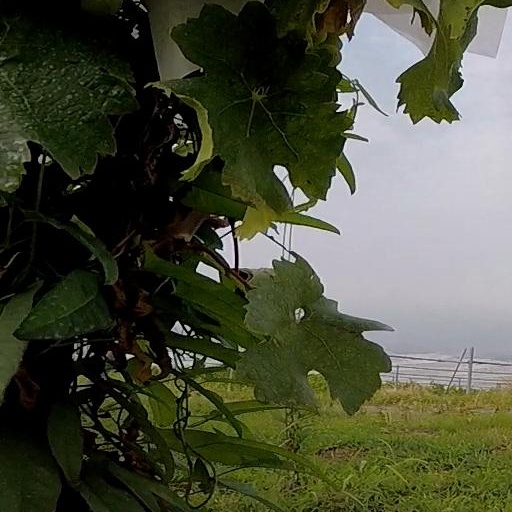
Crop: grape